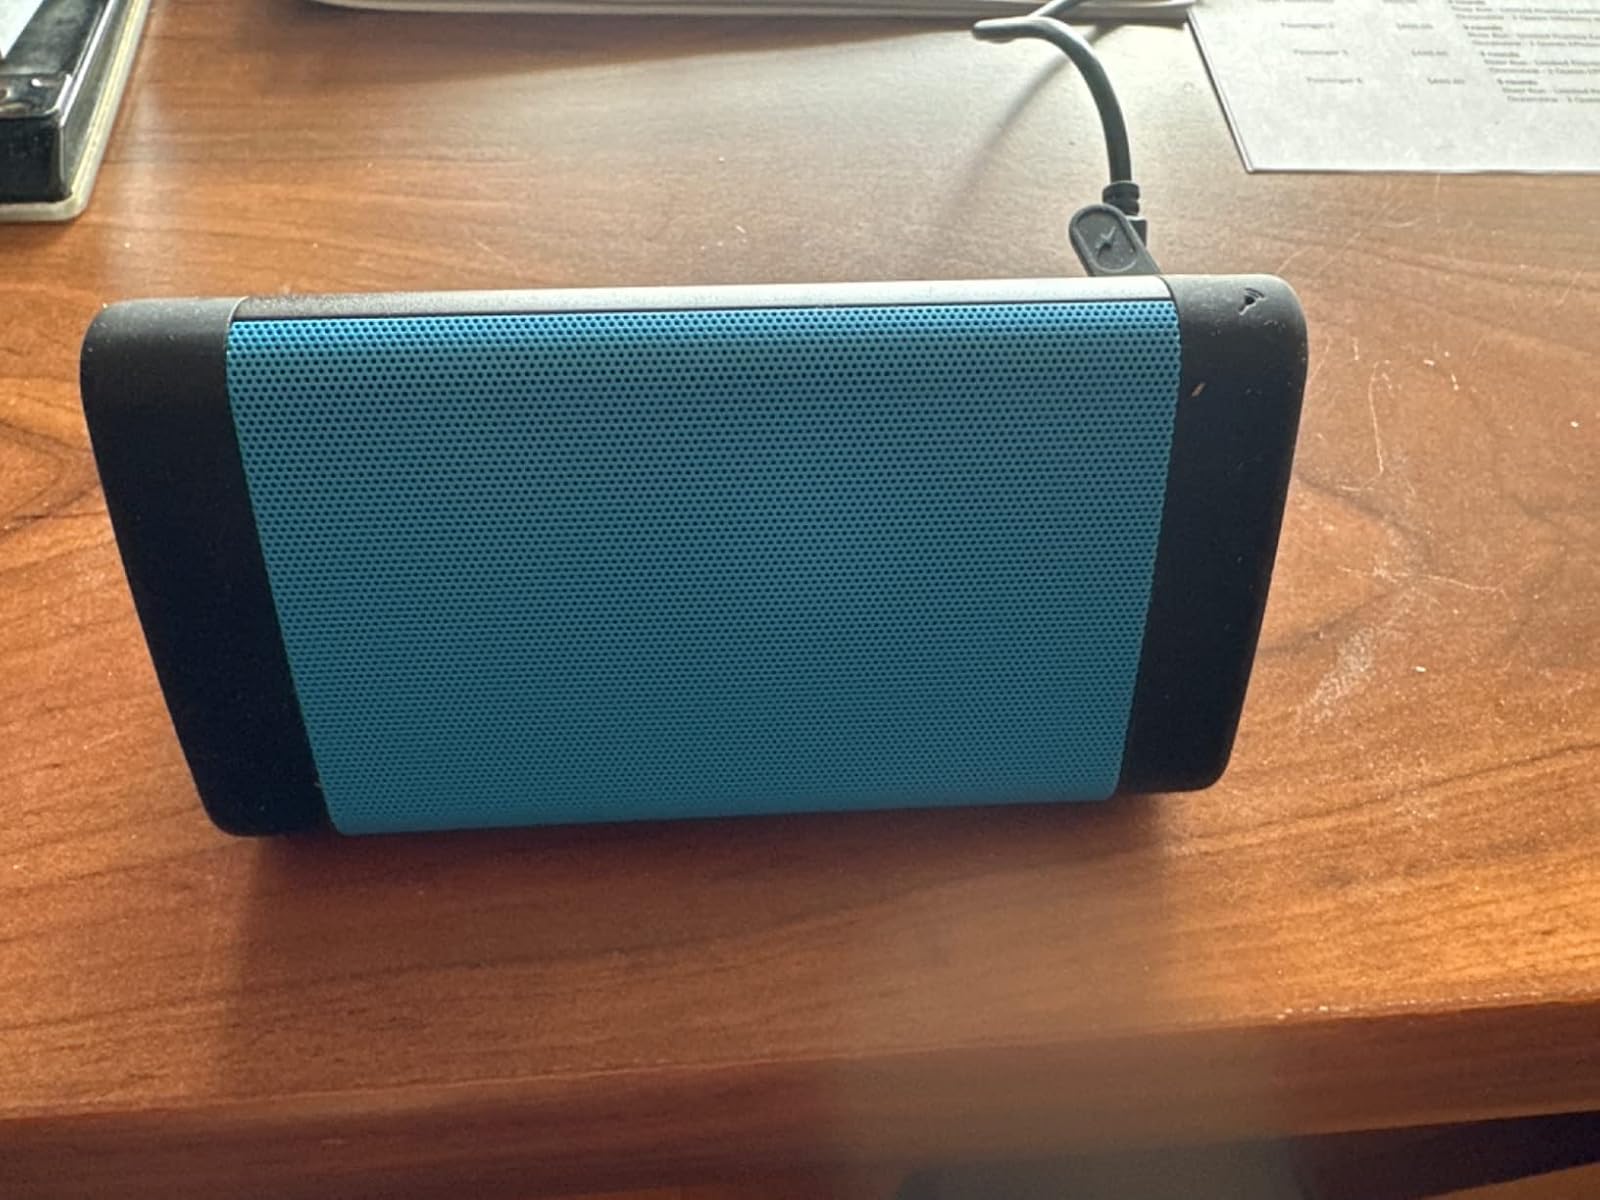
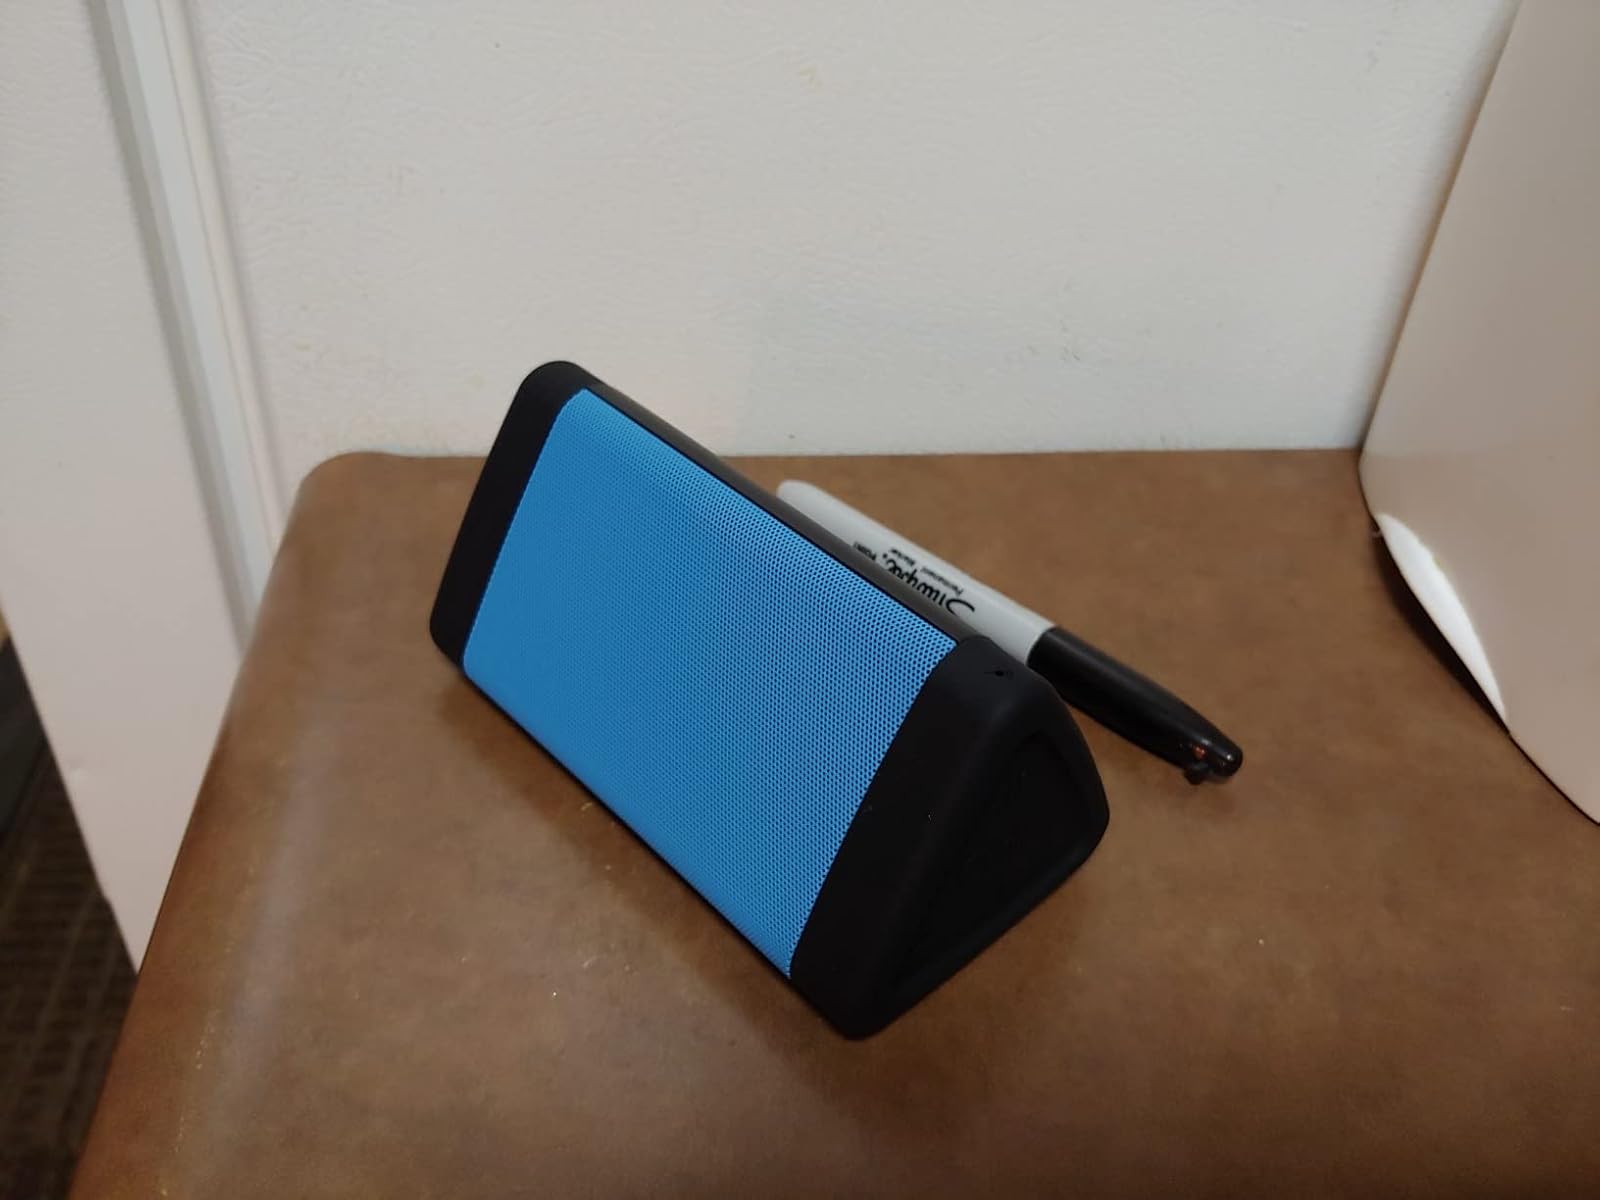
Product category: speaker
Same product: yes